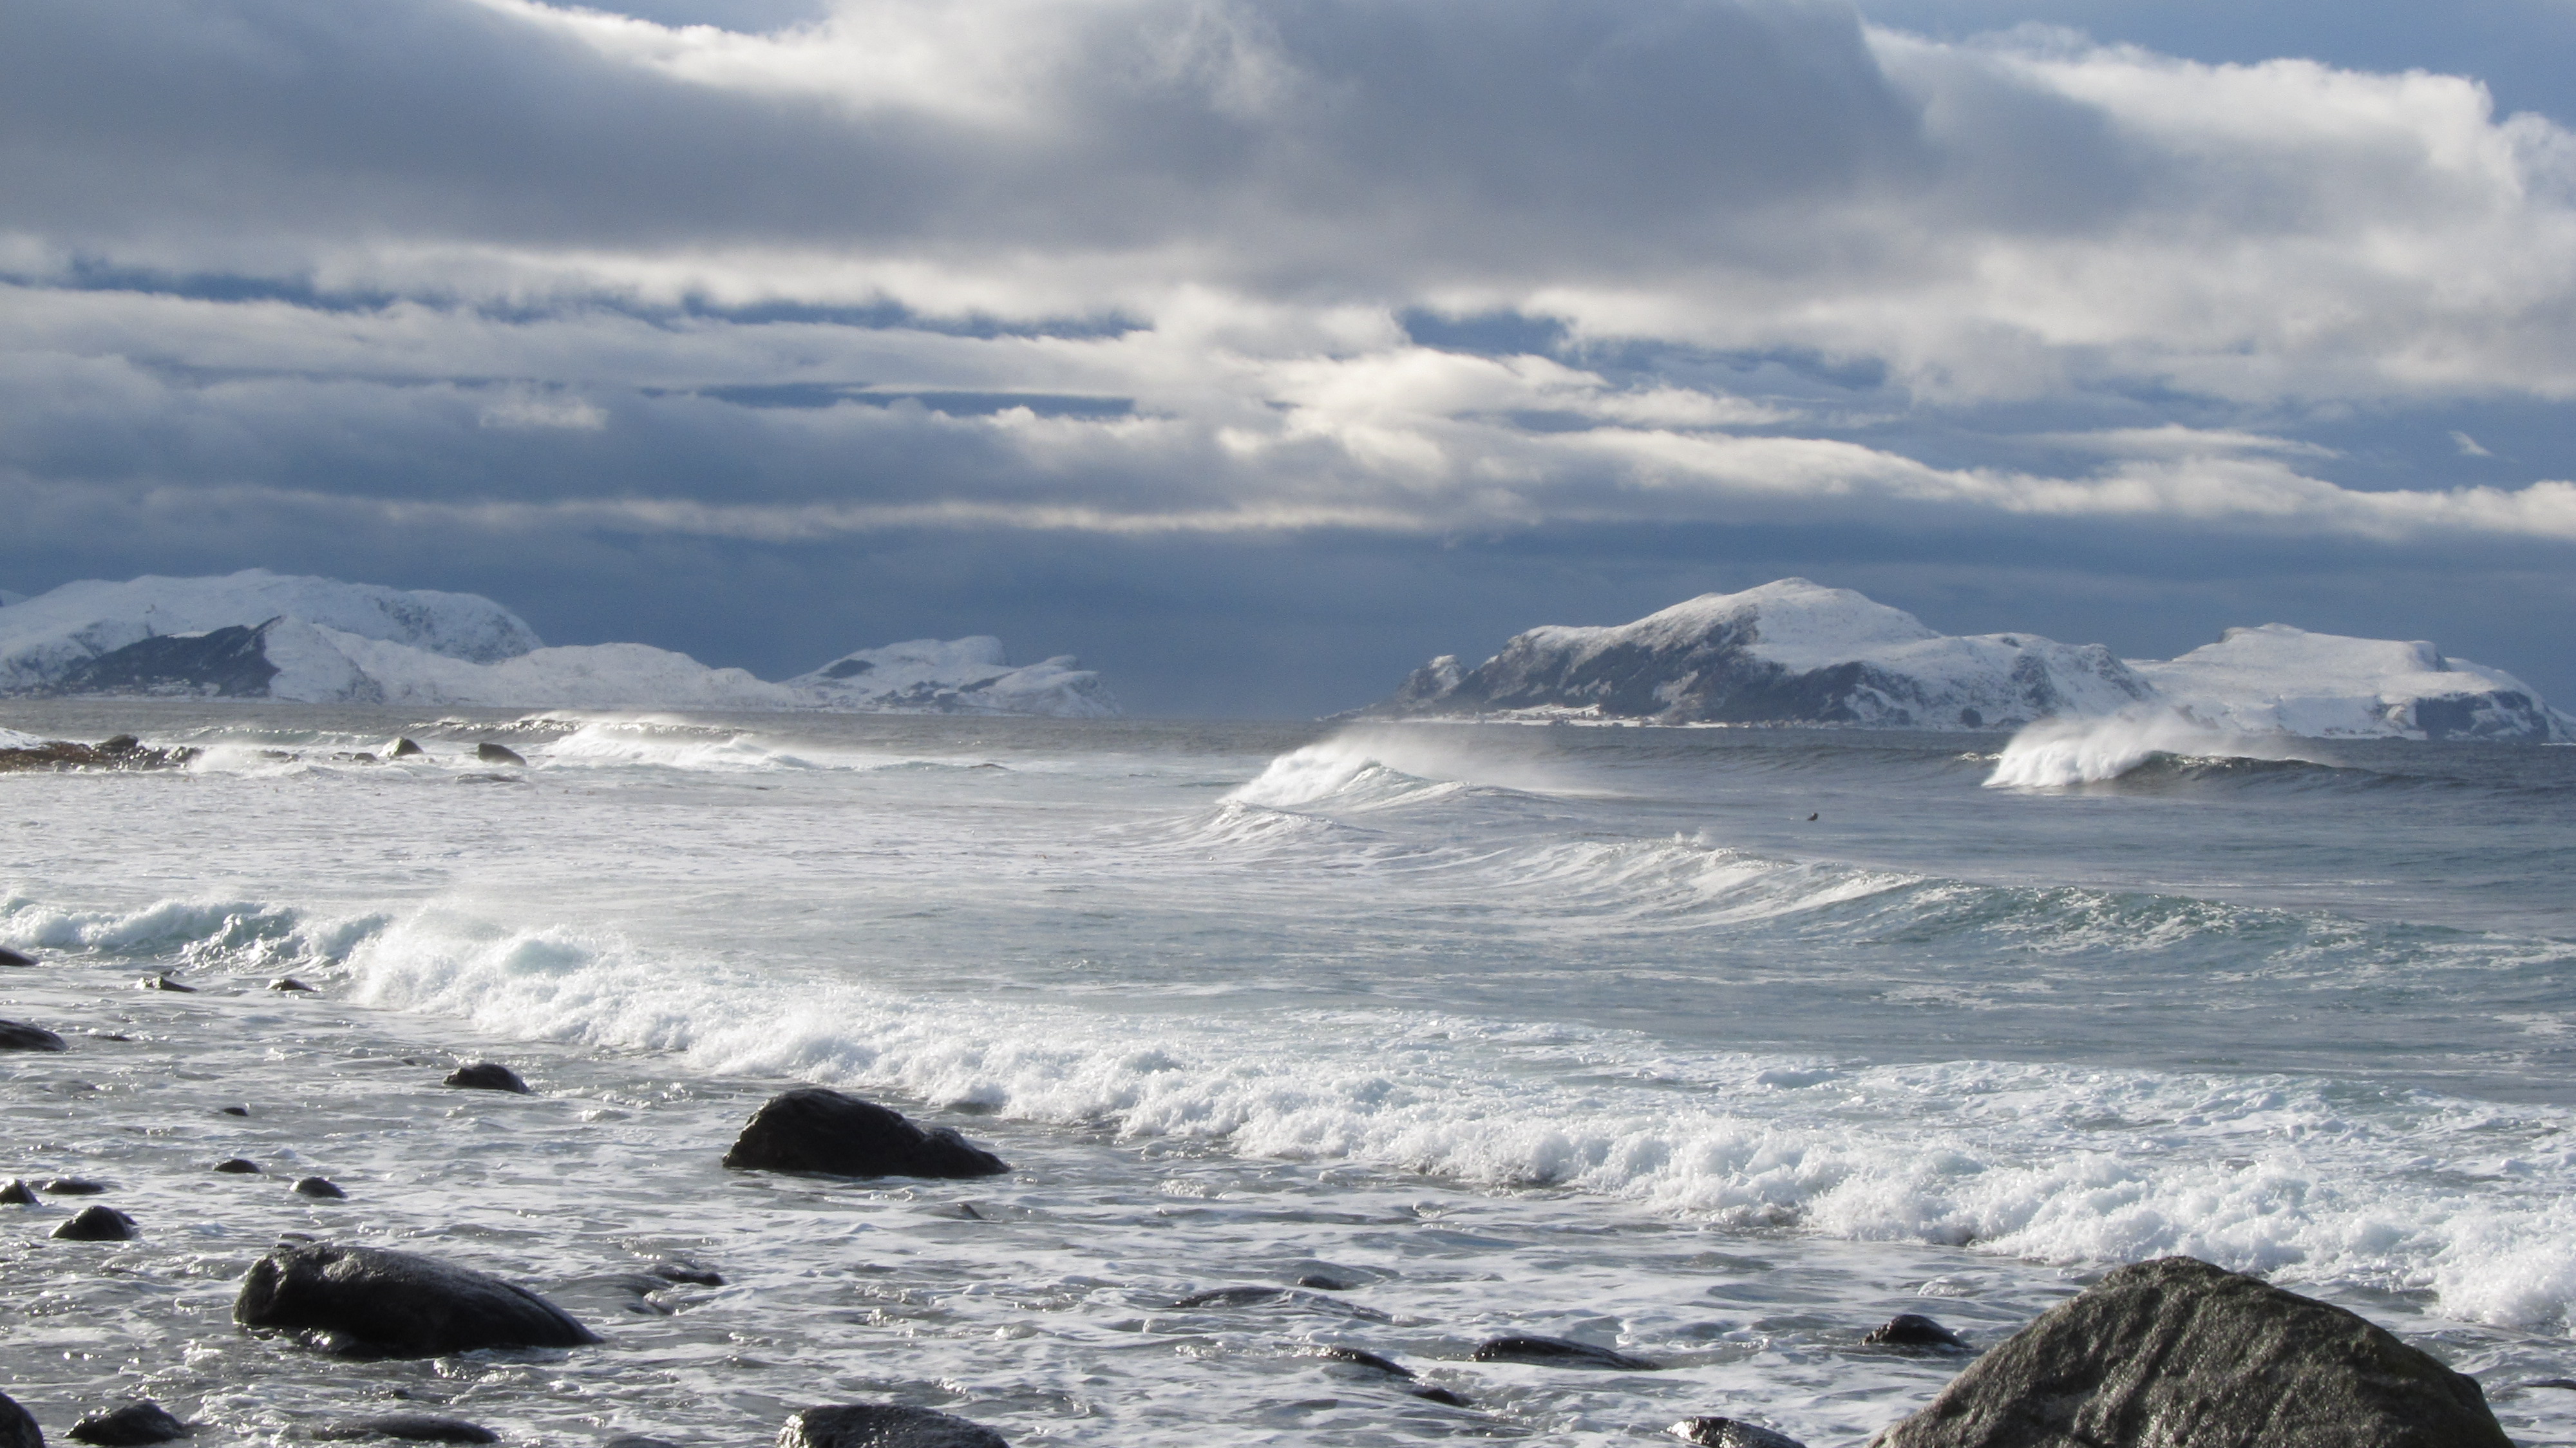
shore, winter, Ulsteinvik, cloud, sky, water, sea ice, cumulus, natural landscape, snow, polar ice cap, ice cap, wind wave, landscape, horizon, arctic ocean, wind, iceberg, freezing, glacial landform, headland, wave, meteorological phenomenon, ocean, melting, coast, rock, sound, glacier, arctic, tide, rapid, lake, mountain, seabird, tundra, inlet, cape, sea